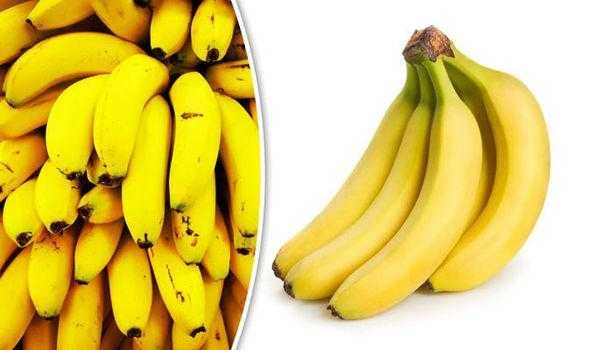
Label: Banana